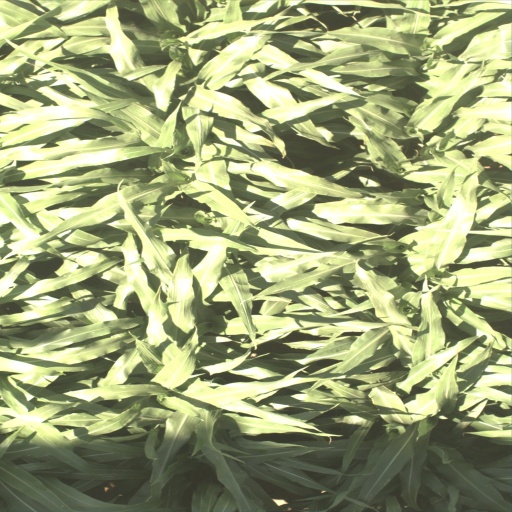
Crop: sorghum